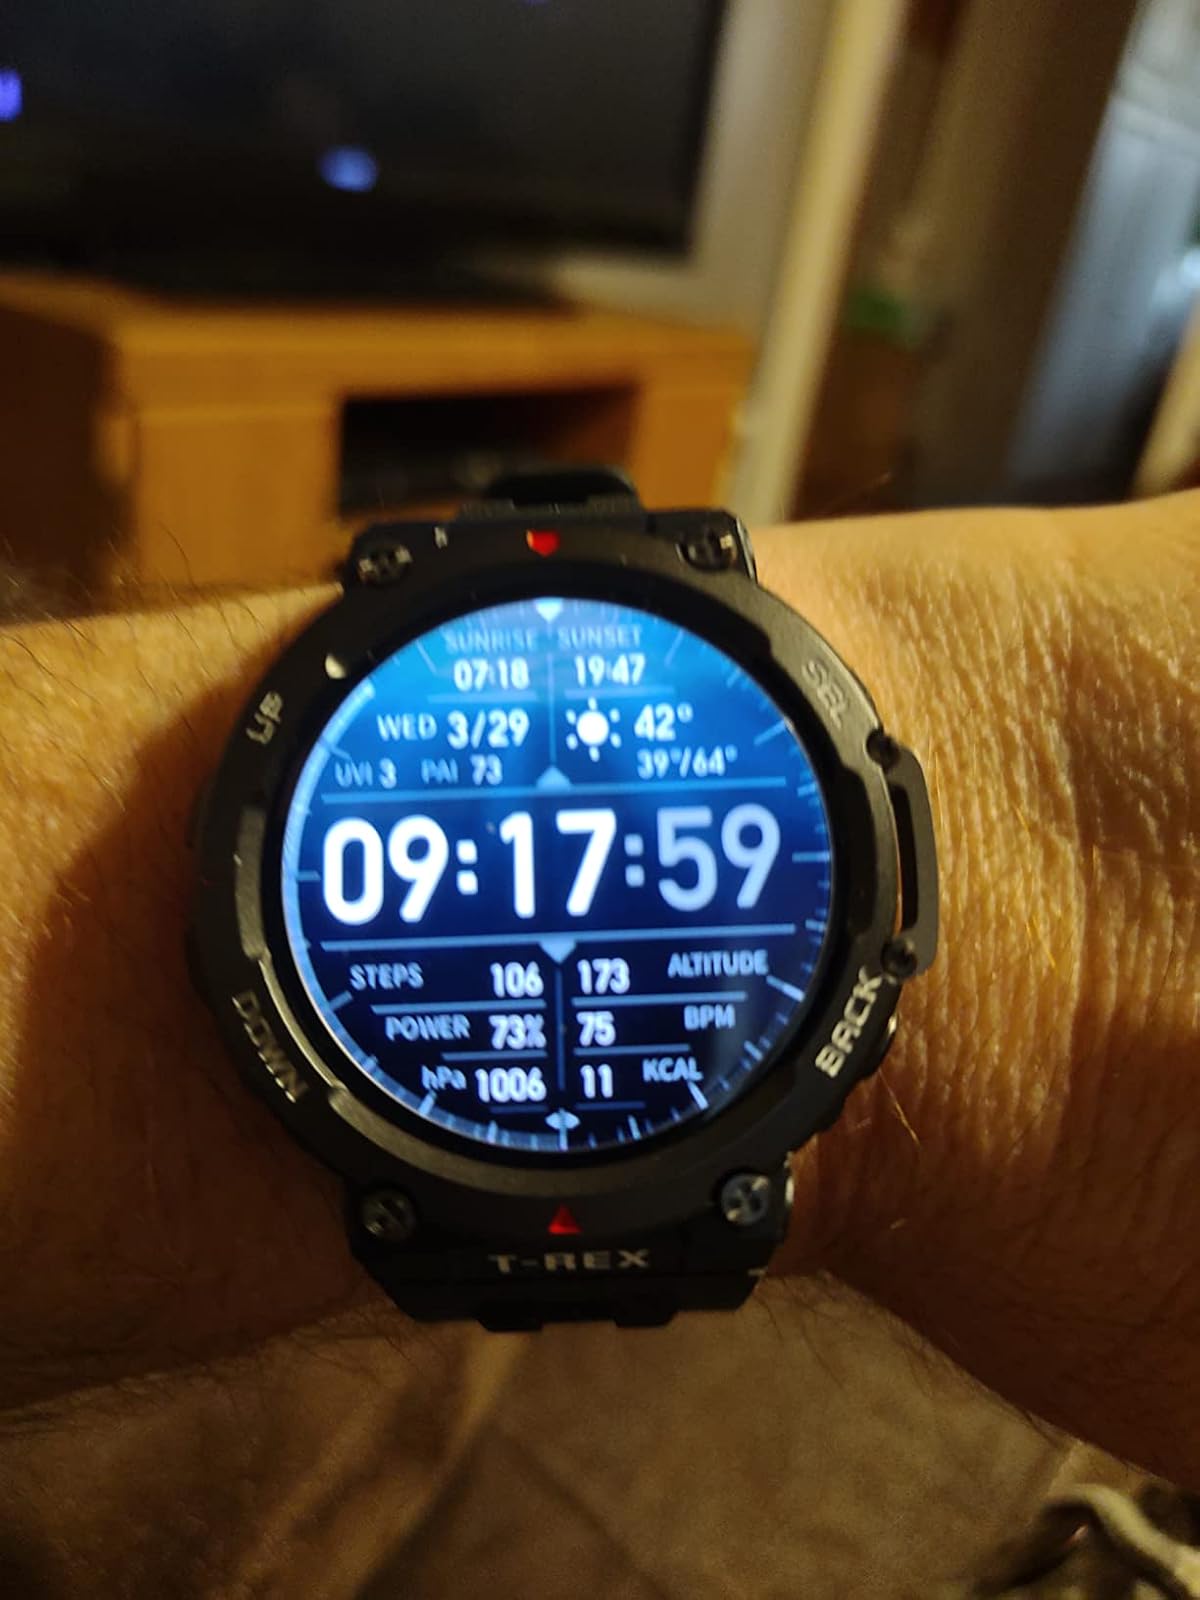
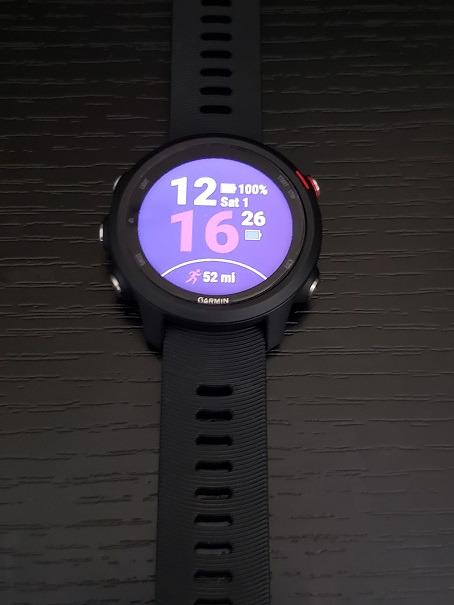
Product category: smartwatch
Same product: no